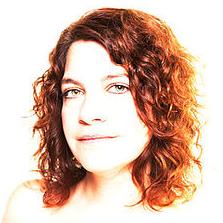
Age: 37